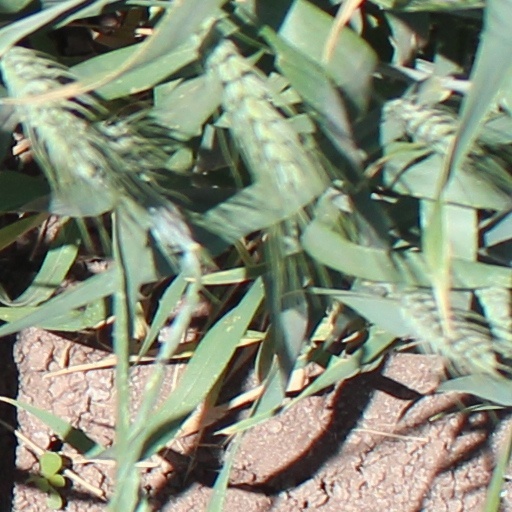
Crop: wheat